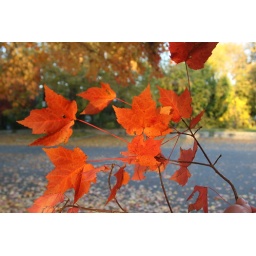
Leaves of a beautiful red maple tree at the edge of Thorndike Field in Arlington, Mass, along the Minuteman Bikeway.